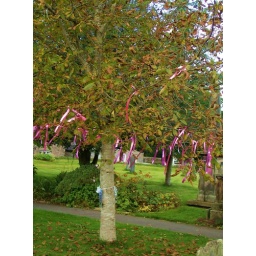
a tree filled with pink ribbions in the local church near ruskin view